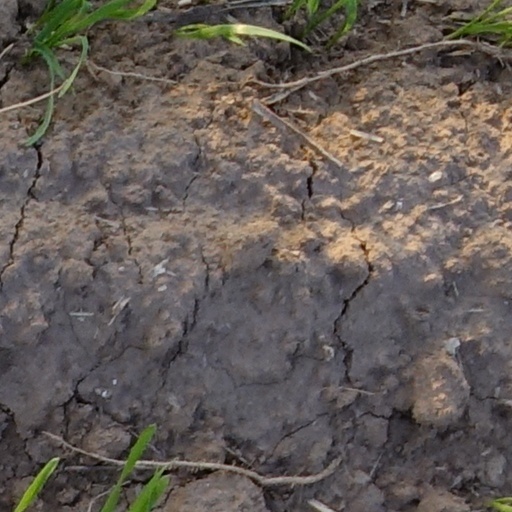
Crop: wheat